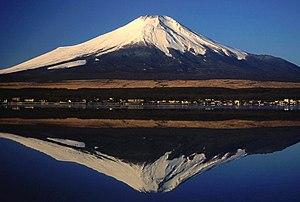
Le lac Yamanaka est le plus oriental et le plus grand des Fujigoko, les cinq lacs bordant le Mont Fuji. Avec une altitude de 982 mètres au-dessus du niveau de la mer, c'est également le troisième lac le plus élevé du Japon.
Les 100 paysages de l'ère Heisei sont une sélection de paysages du Japon effectuée par le journal japonais Yomiuri shinbun en 2009.